Case Anton

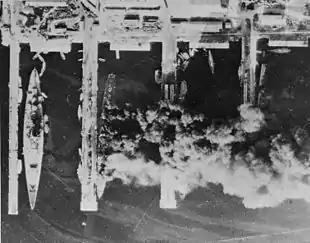
The scuttling of the French fleet, from left to right: , , , and

By the evening of 10 November 1942, Wehrmacht and Royal Italian Army forces had completed their preparations for "Case Anton". The 1st Army advanced from the Atlantic coast, parallel to the France–Spain border, while the 7th Army advanced from central France towards Vichy and Toulon, under the command of General Johannes Blaskowitz. The Italian 4th Army occupied the French Riviera and an Italian division landed on Corsica. By the evening of 11 November, German tanks had reached the Mediterranean coast.